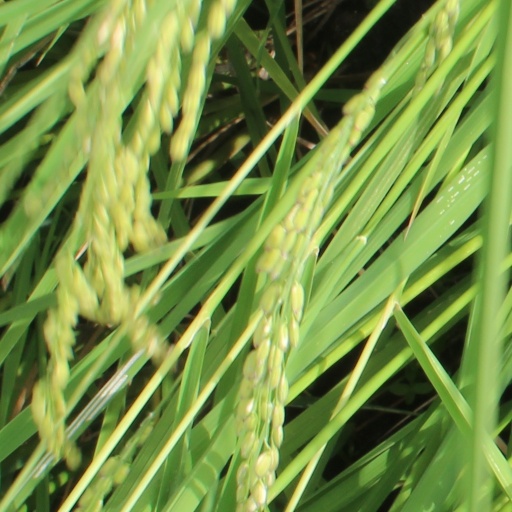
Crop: rice